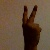
The image shows a hand gesture representing the number 2 in Indian Sign Language.